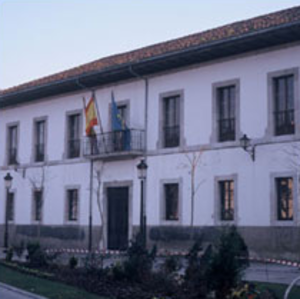
Pravia est une commune située dans la communauté autonome des Asturies en Espagne.